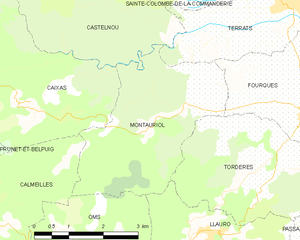
Carte des communes françaises
Montauriol est une commune française, située dans le département des Pyrénées-Orientales en région Occitanie. Ses habitants sont appelés les Montauriolencs.